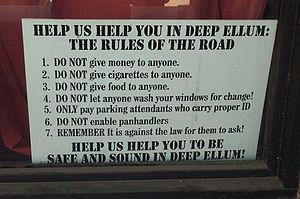
Fait état de la bienveillance des gens de Deep Ellum